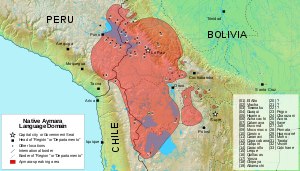
Aymara / Sprog
Udbredelse af aymaraernes sprog i regionen
Aymara eller Aimara er en oprindelig nation i Sydamerika lokaliseret i Andesbjergene og på højsletten Altiplano; der lever omkring 2 millioner aymaraer i Bolivia, Peru og Chile. Aymaraerne udgør i Bolivia ca. 20 % af landets befolkning og er landets største gruppe af oprindelige folk.